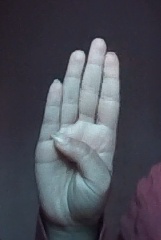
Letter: kaaf